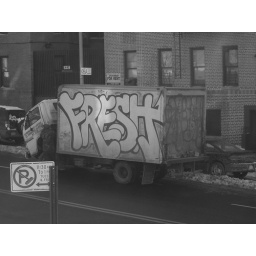
Pretty Cool Tag on a truck saying ''FRESH'' near 170th street subway stop (4 LINE) in the BRONX